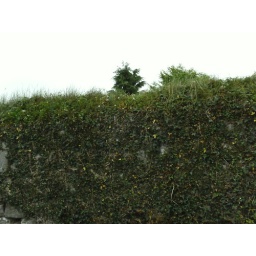
Cow walking past our car in Ireland.